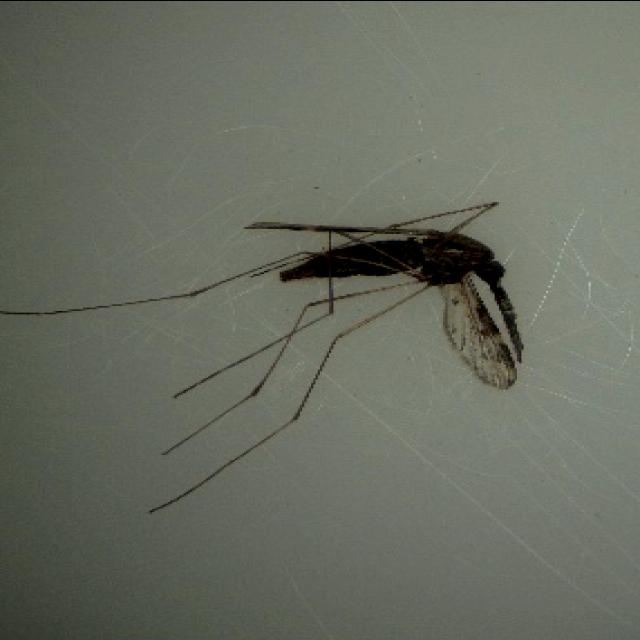
Species: anopheles_sinensis